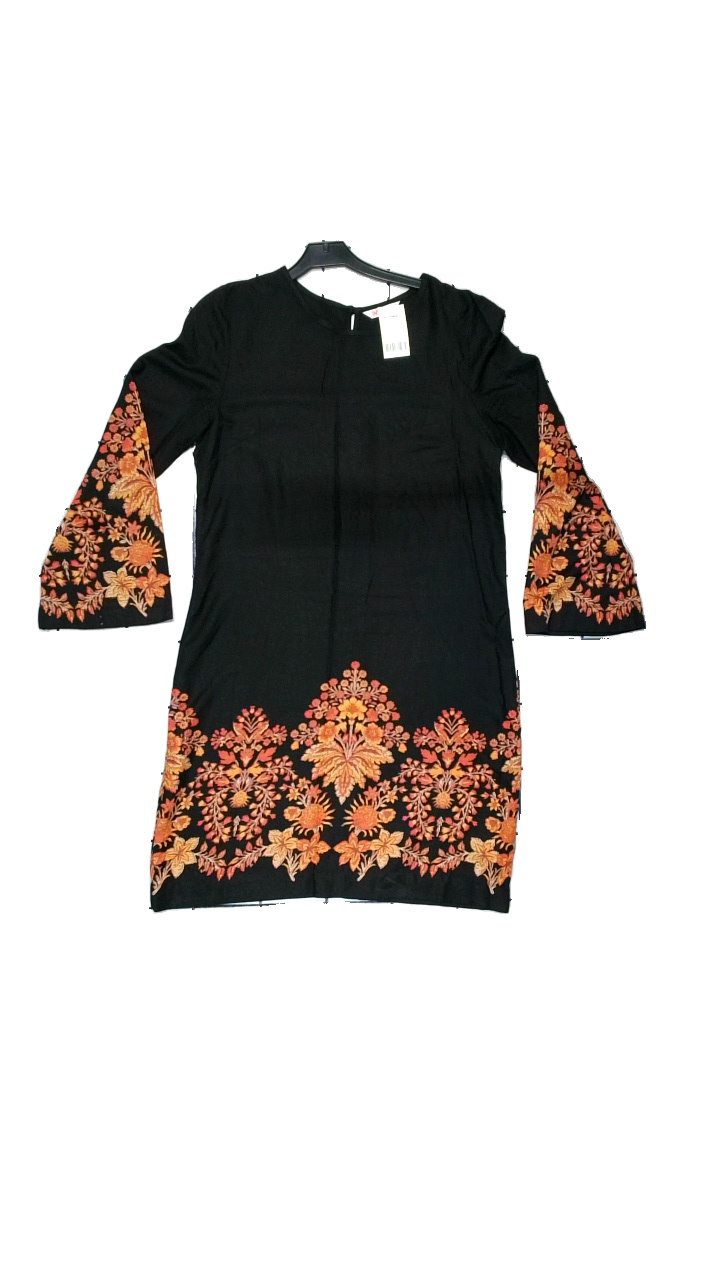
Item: Dress (Ladies)
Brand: Indiska
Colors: Red, Black, Orange, Multicolor
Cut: Loose
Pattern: Floral print
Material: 100% viscose
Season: Summer
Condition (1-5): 4
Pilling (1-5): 5
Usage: Reuse
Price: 50-100